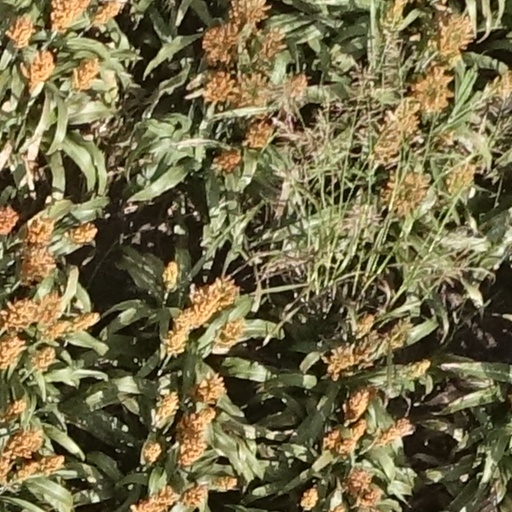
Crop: sorghum